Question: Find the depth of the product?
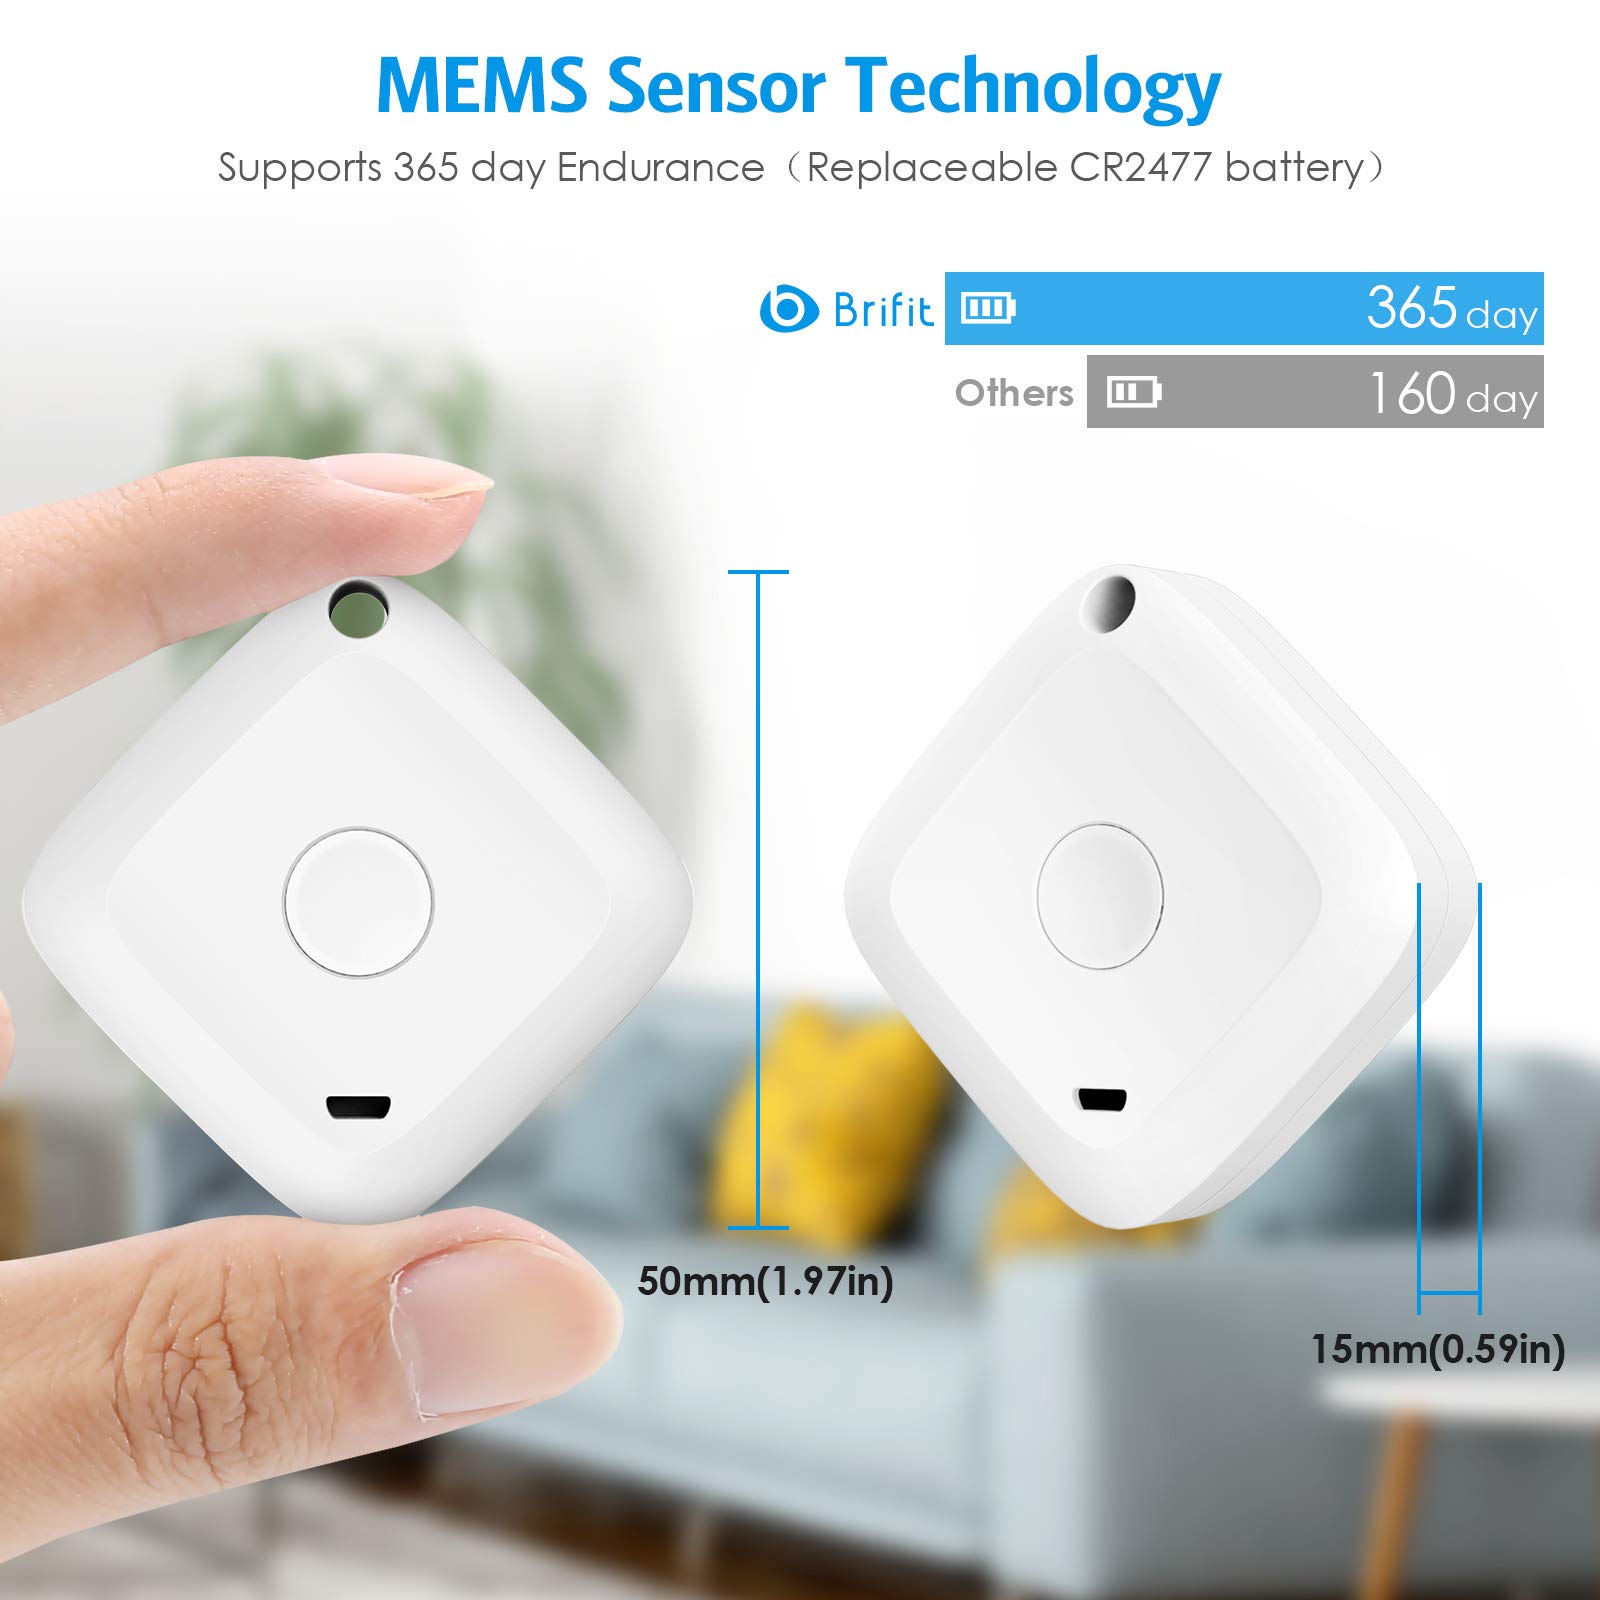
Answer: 15.0 millimetre